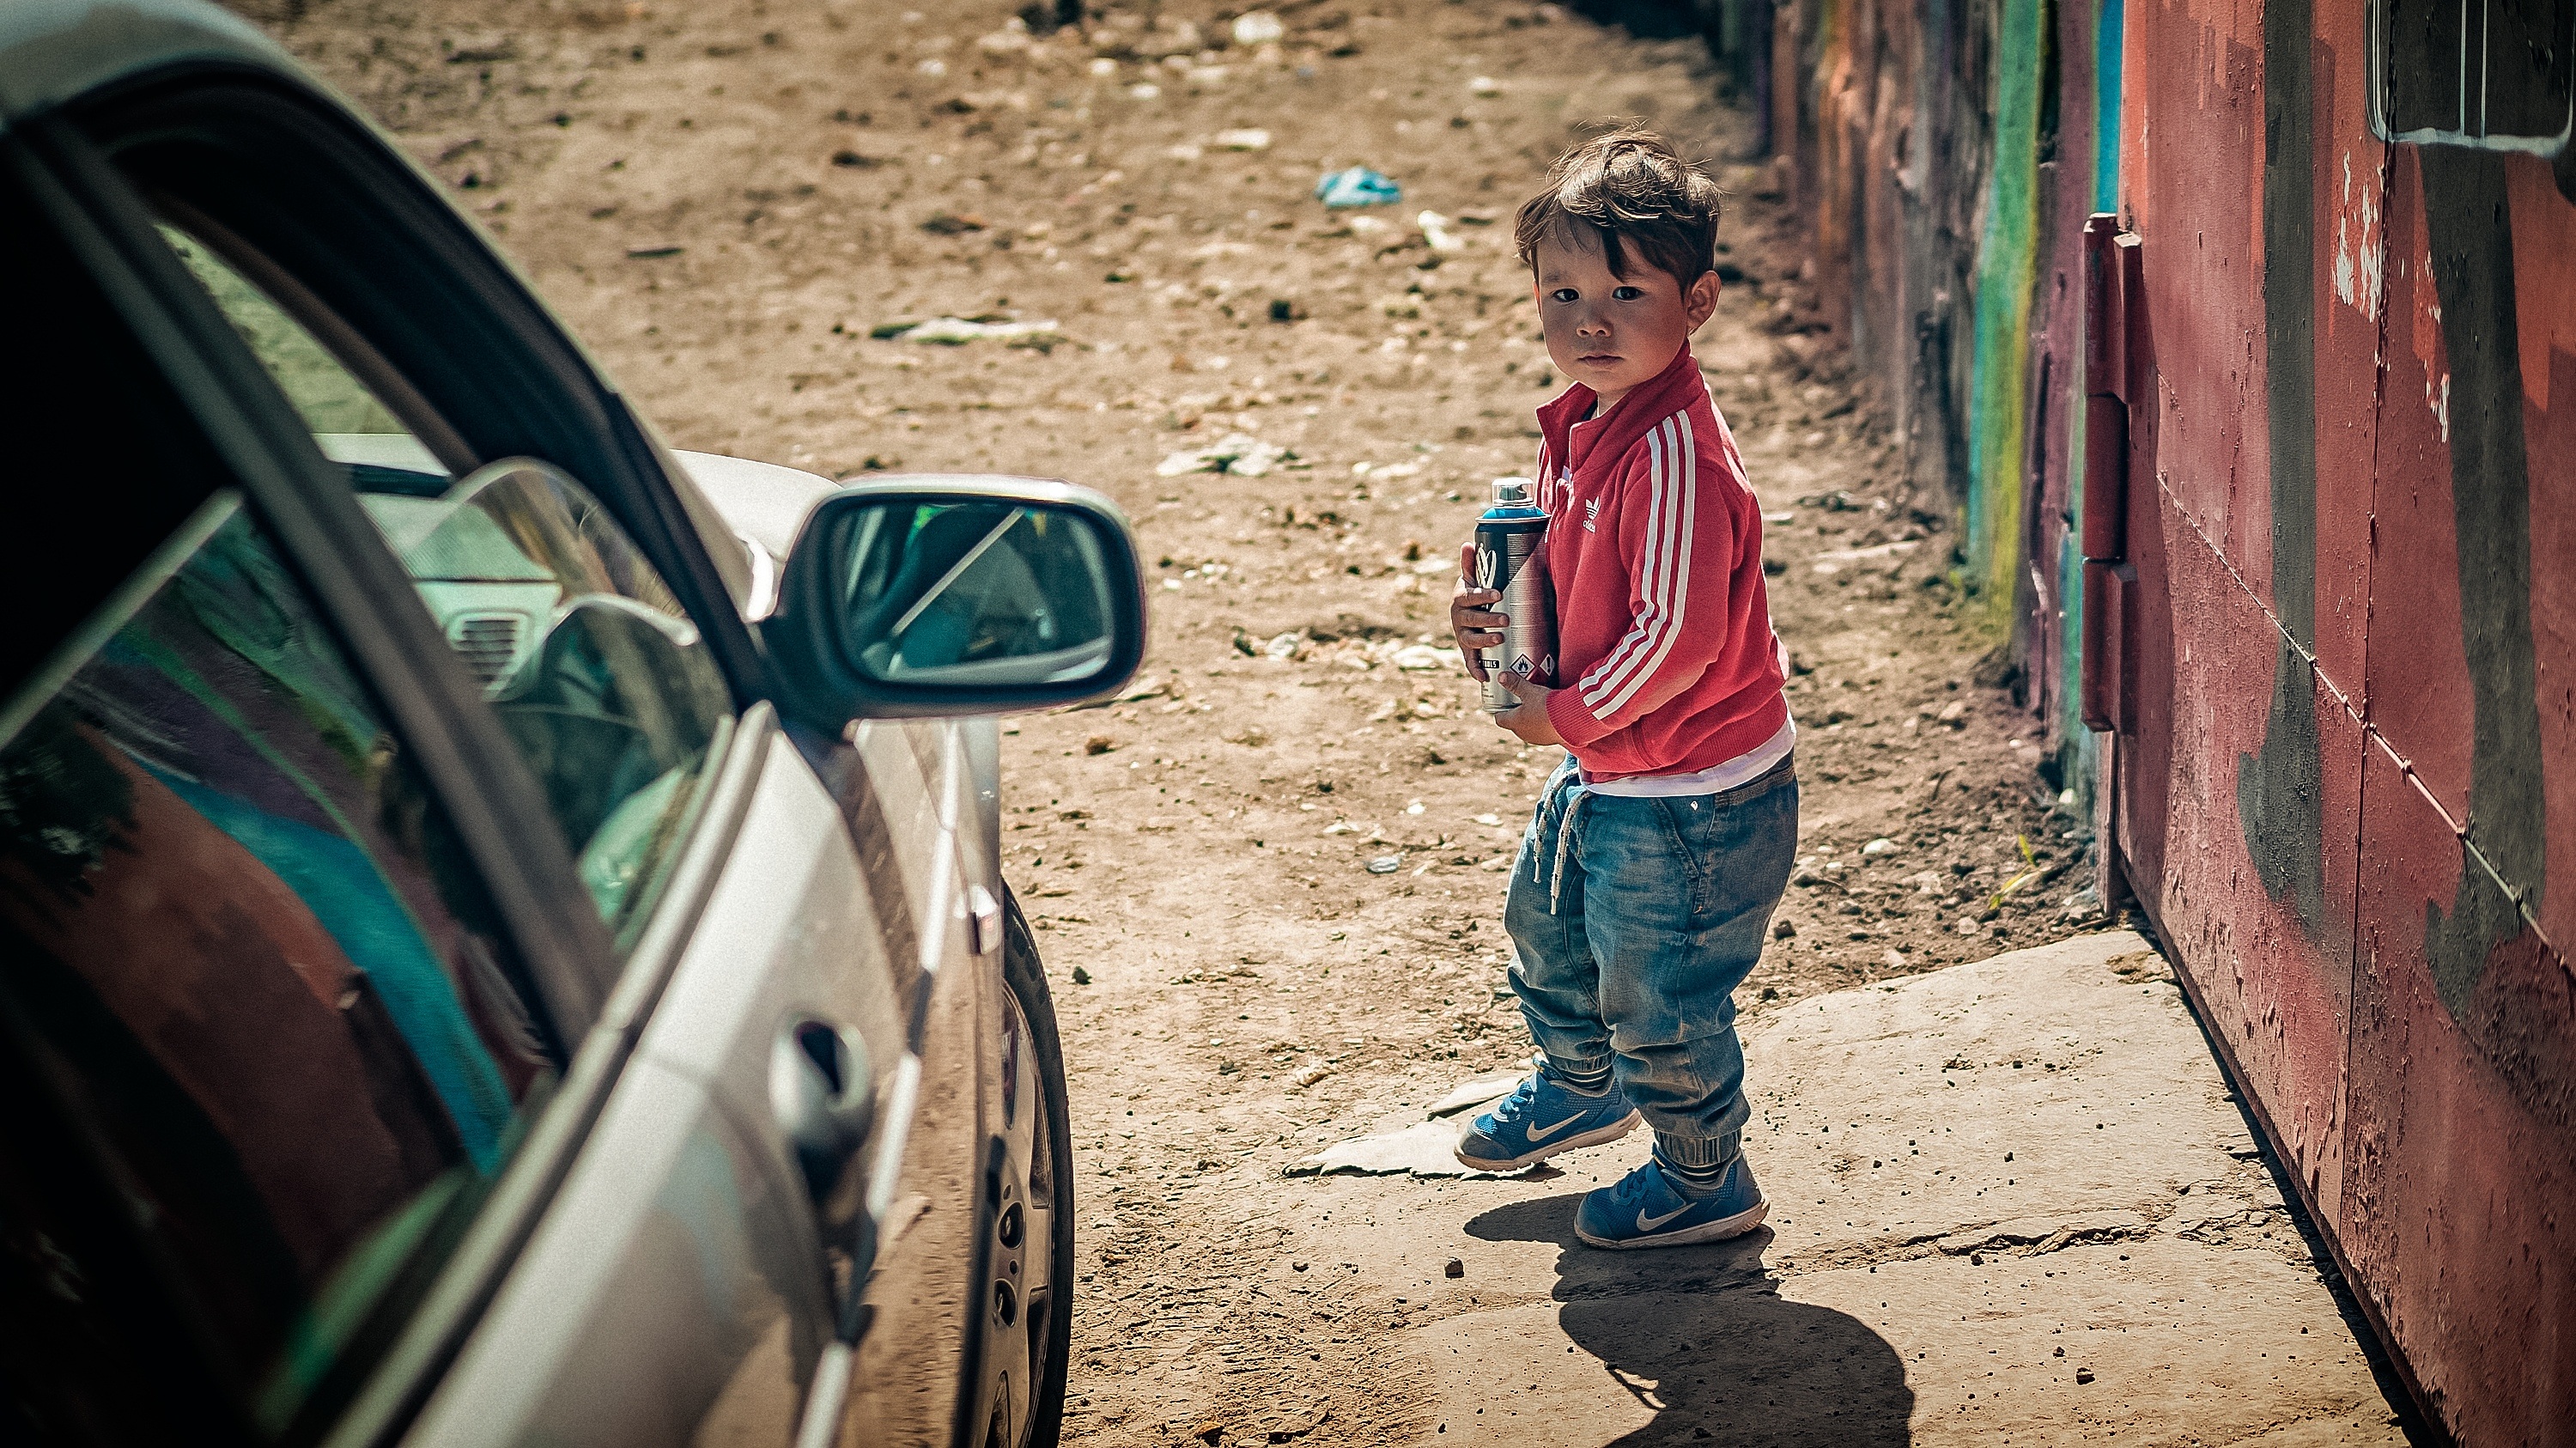
creative, street, boy, kid, wall, summer, young, spray, color, small, artistic, artist, child, paint, grunge, graffiti, childhood, street art, outdoors, painter, can, little, tag, active